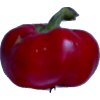
Label: red_pepper